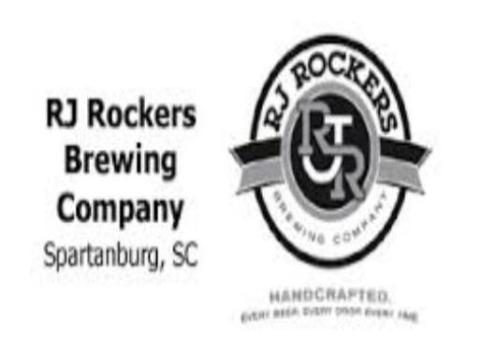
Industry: Food